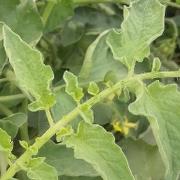
Crop: Tomato
Condition: healthy-leaf